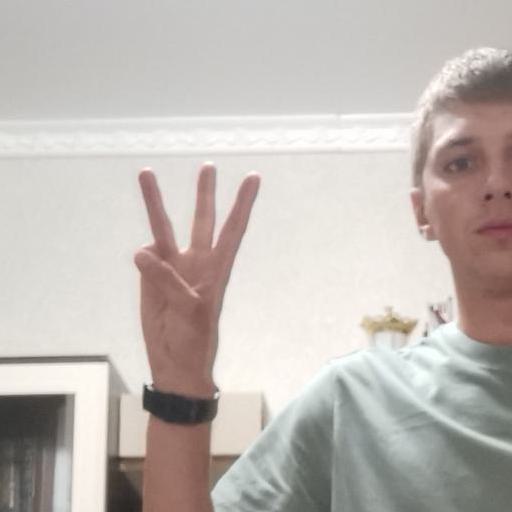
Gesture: three